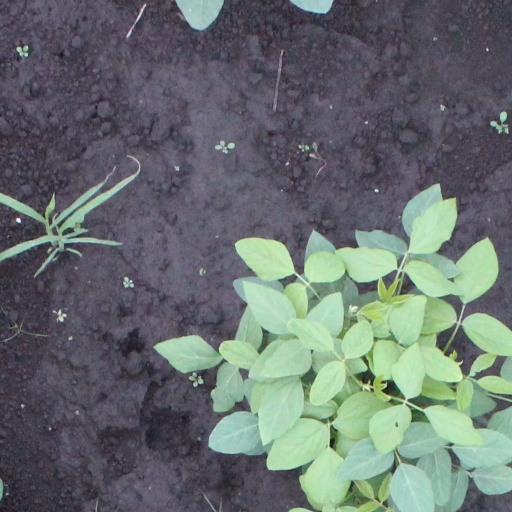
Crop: soybean